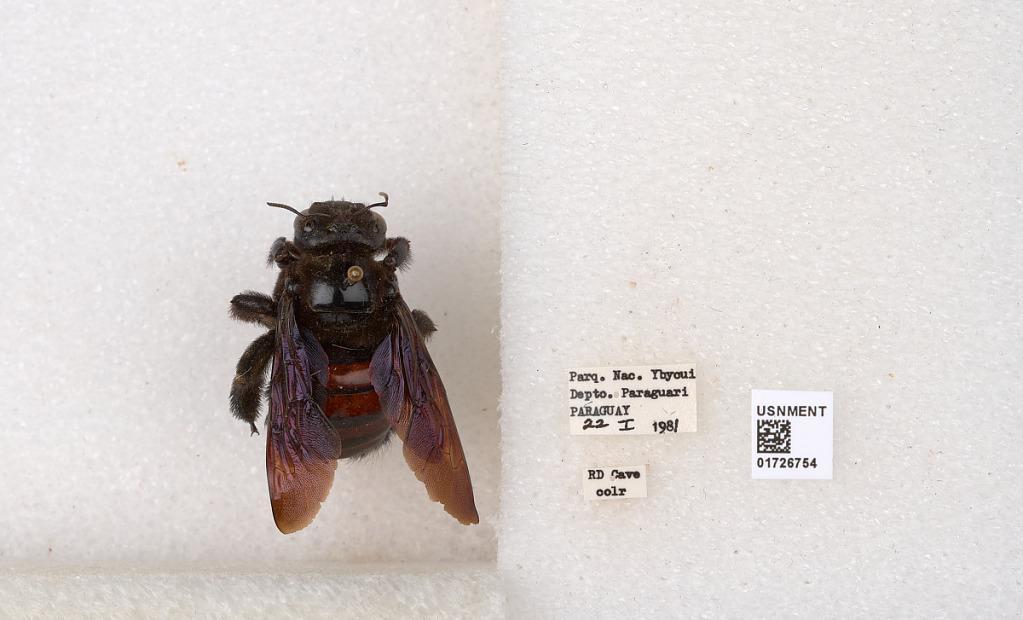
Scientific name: Xylocopa (Neoxylocopa) frontalis (Olivier)
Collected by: R. Cave
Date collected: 1981-1-22
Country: Paraguay
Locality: Parq. Nac. Ybycui, Depto. Paraguari